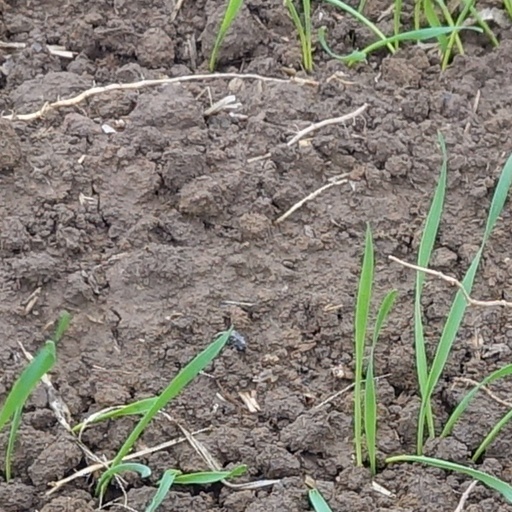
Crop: wheat